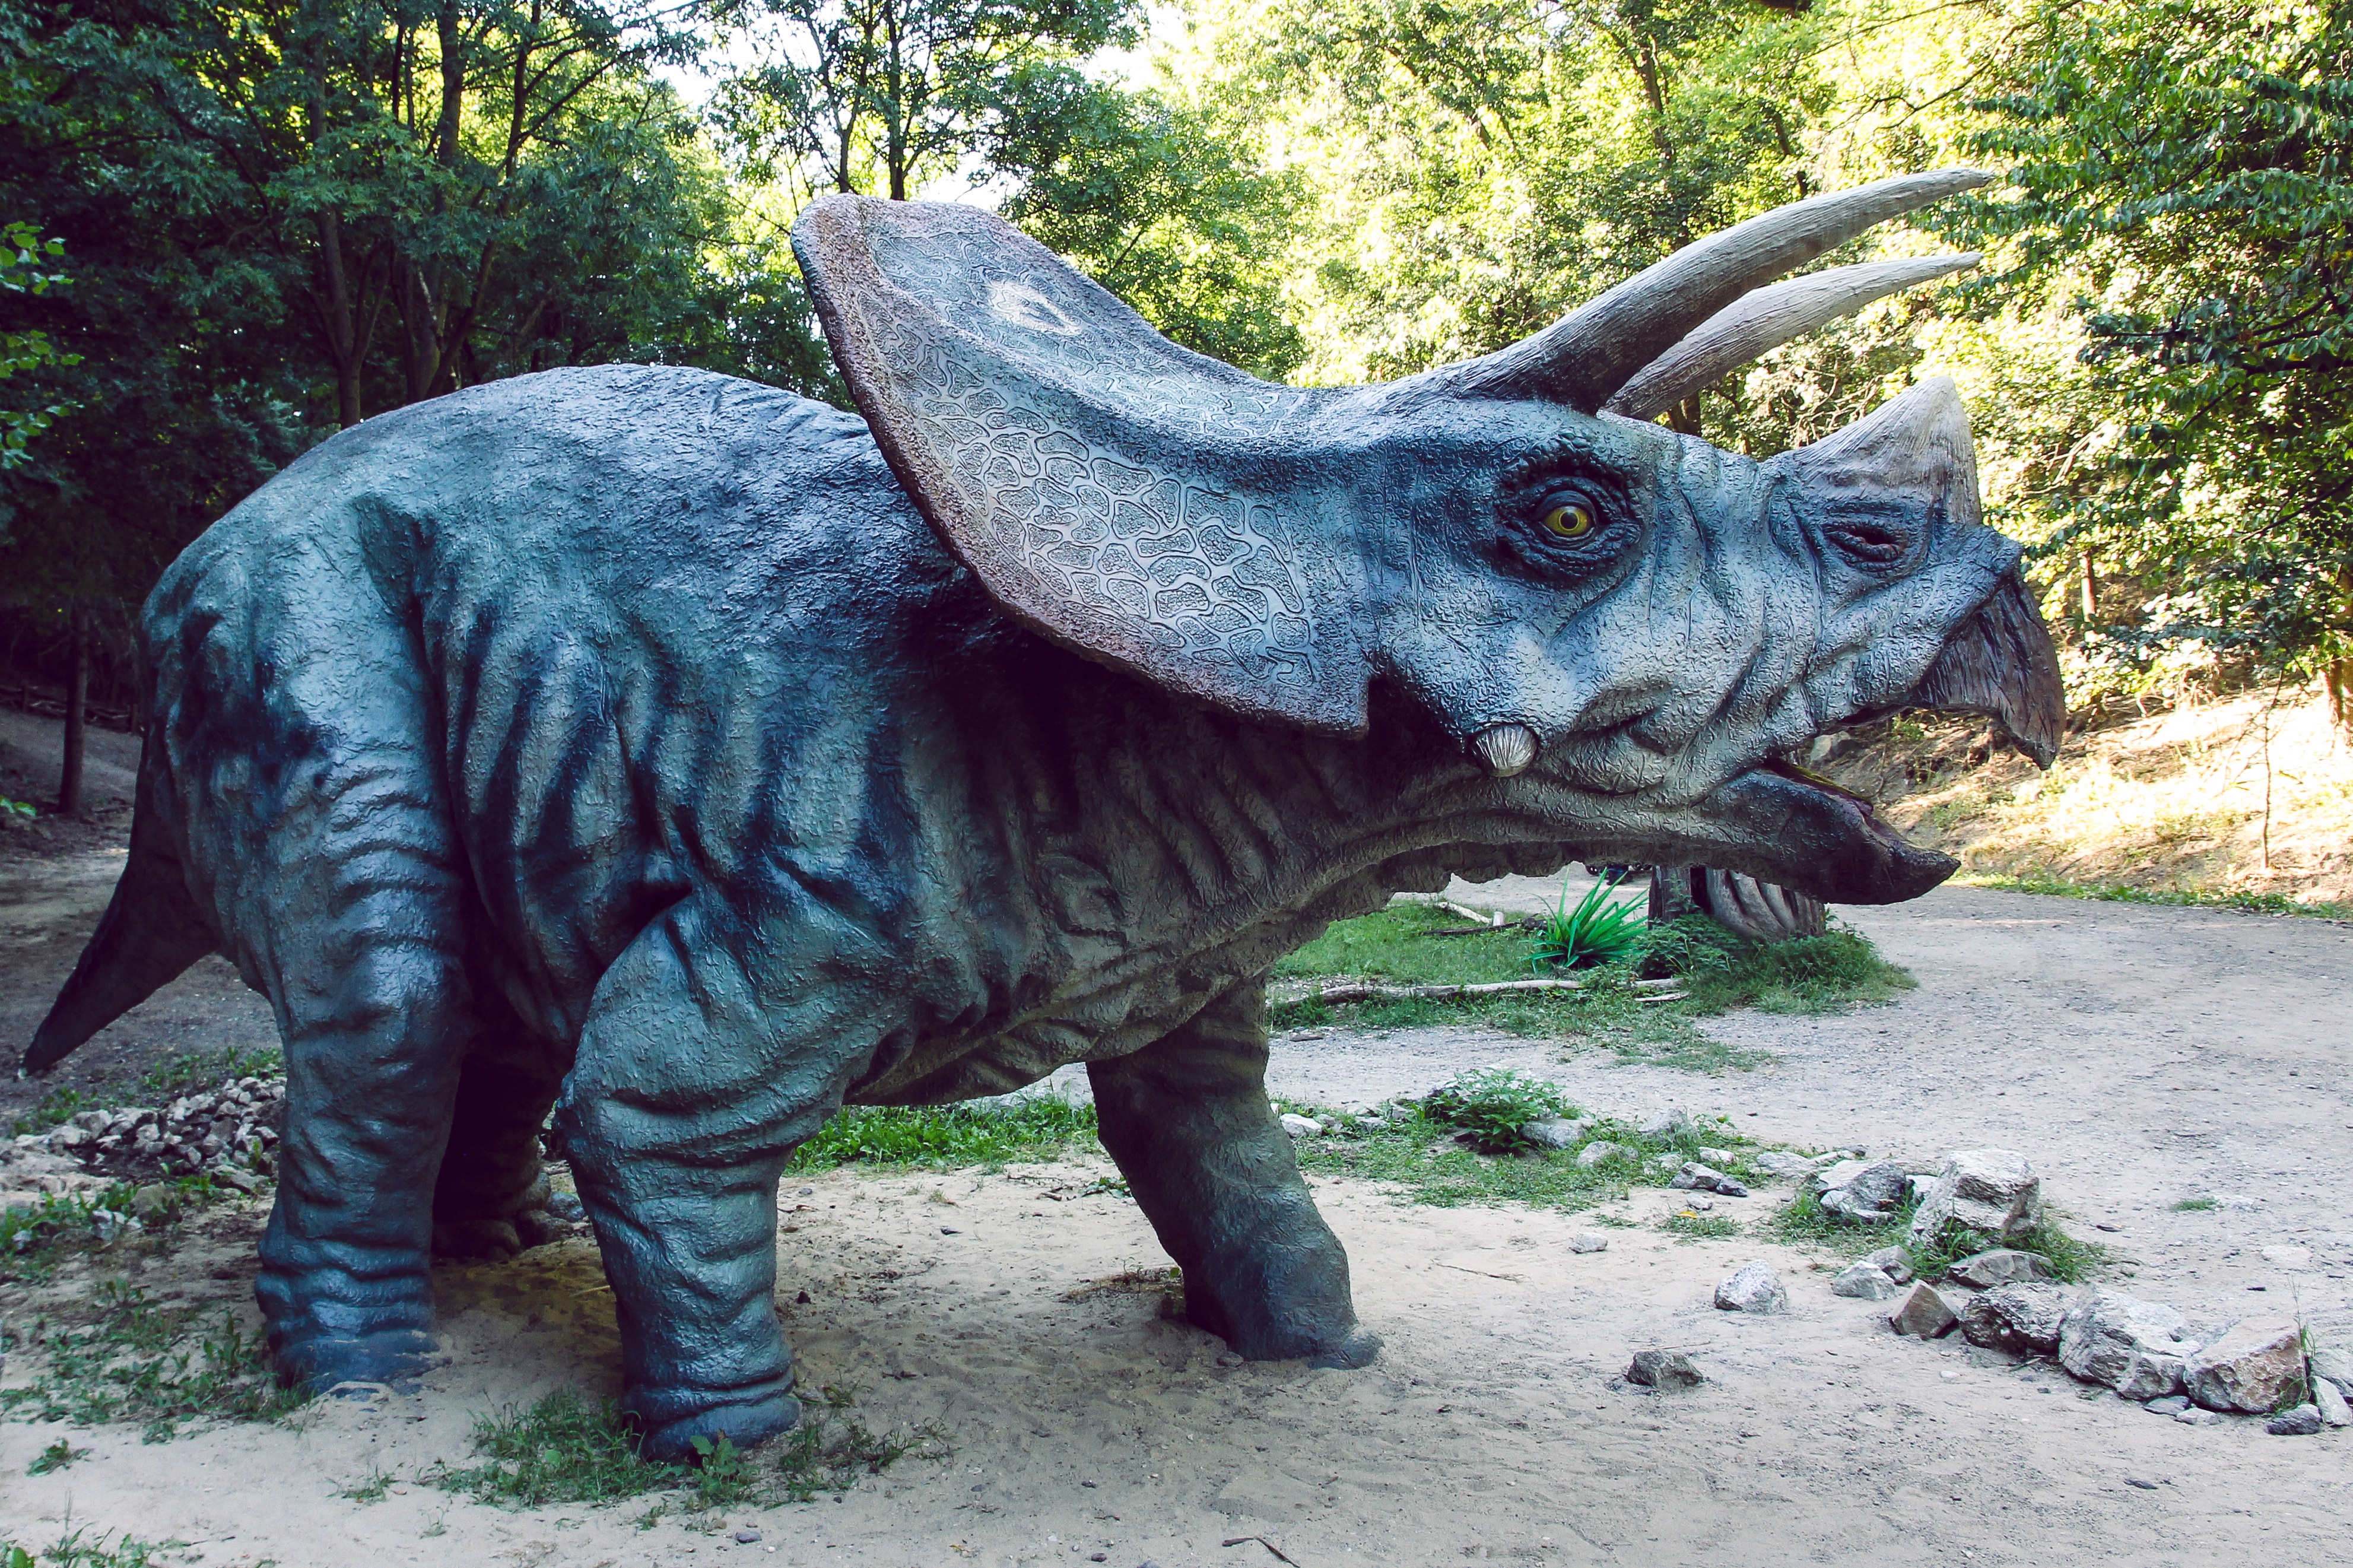
sculpture, art, dinosaur, tyrannosaurus, dinopark, triceraptos